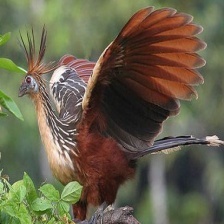
Species: HOATZIN
Scientific name: OPHISTHOCOMUS HOAZIN